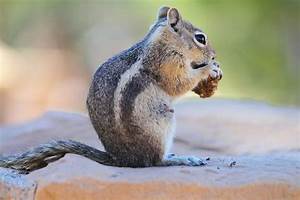
Label: squirrel